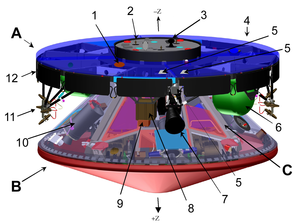
Diagramme d'une sonde MER. A étage de croisière
Mars Exploration Rover est une mission double de la NASA lancée en 2003 et composée de deux robots mobiles ayant pour objectif d'étudier la géologie de la planète Mars et en particulier le rôle joué par l'eau dans l'histoire de la planète. Les deux robots ont été lancés au début de l'été 2003 et se sont posés en janvier 2004 sur deux sites martiens susceptibles d'avoir conservé des traces de l'action de l'eau dans leur sol. Chaque rover ou astromobile, piloté par un opérateur depuis la Terre, a alors entamé un périple en utilisant une batterie d'instruments embarqués pour analyser les roches les plus intéressantes :